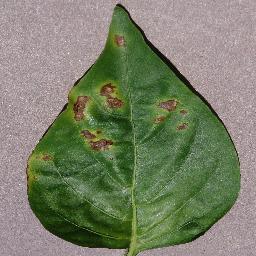
Label: Pepper,_bell___Bacterial_spot